Legado Final (2015)

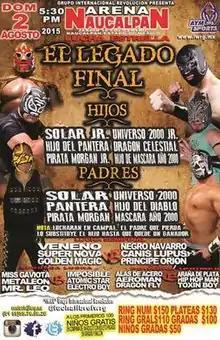
Official poster for the event picturing fathers El Solar, Pantera and Pirata Morgan (left) and sons Universo 2000 Jr., Dragón Celestial and Hijo de Máscara Año 2000 (right)

El Legado Final (2015) (Spanish for "The Final Legacy") was a major annual professional wrestling event produced by Mexican professional wrestling promotion International Wrestling Revolution Group (IWRG), which took place on August 2, 2014 in Arena Naucalpan, Naucalpan, State of Mexico, Mexico. The main event of the show was the "Torneo de Legado Final" ("The Final Legacy Tournament"), a 12-man "Torneo cibernetico". The match will have six teams compete where all teams were made up of fathers and sons teaming together. While there are examples of some wrestlers paying to be a "junior" of an established wrestler it is believed that all wrestlers billed as sons actually were sons, but with five of the six being masked it has not been definitely verified. For the show Cien Caras Jr. was brought in to replace his uncle Máscara Año 2000 who was advertised for the show but could not make it.